Russia

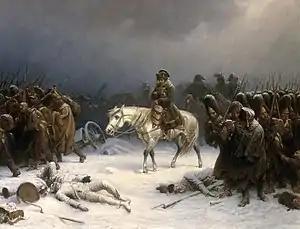
"Napoleon's retreat from Moscow" by Albrecht Adam (1851)

During the Napoleonic Wars, Russia joined alliances with various European powers, and fought against France. The French invasion of Russia at the height of Napoleon's power in 1812 reached Moscow, but eventually failed as the obstinate resistance in combination with the bitterly cold Russian winter led to a disastrous defeat of invaders, in which the pan-European Grande Armée faced utter destruction. Led by Mikhail Kutuzov and Michael Andreas Barclay de Tolly, the Imperial Russian Army ousted Napoleon and drove throughout Europe in the War of the Sixth Coalition, ultimately entering Paris. Alexander I controlled Russia's delegation at the Congress of Vienna, which defined the map of post-Napoleonic Europe.